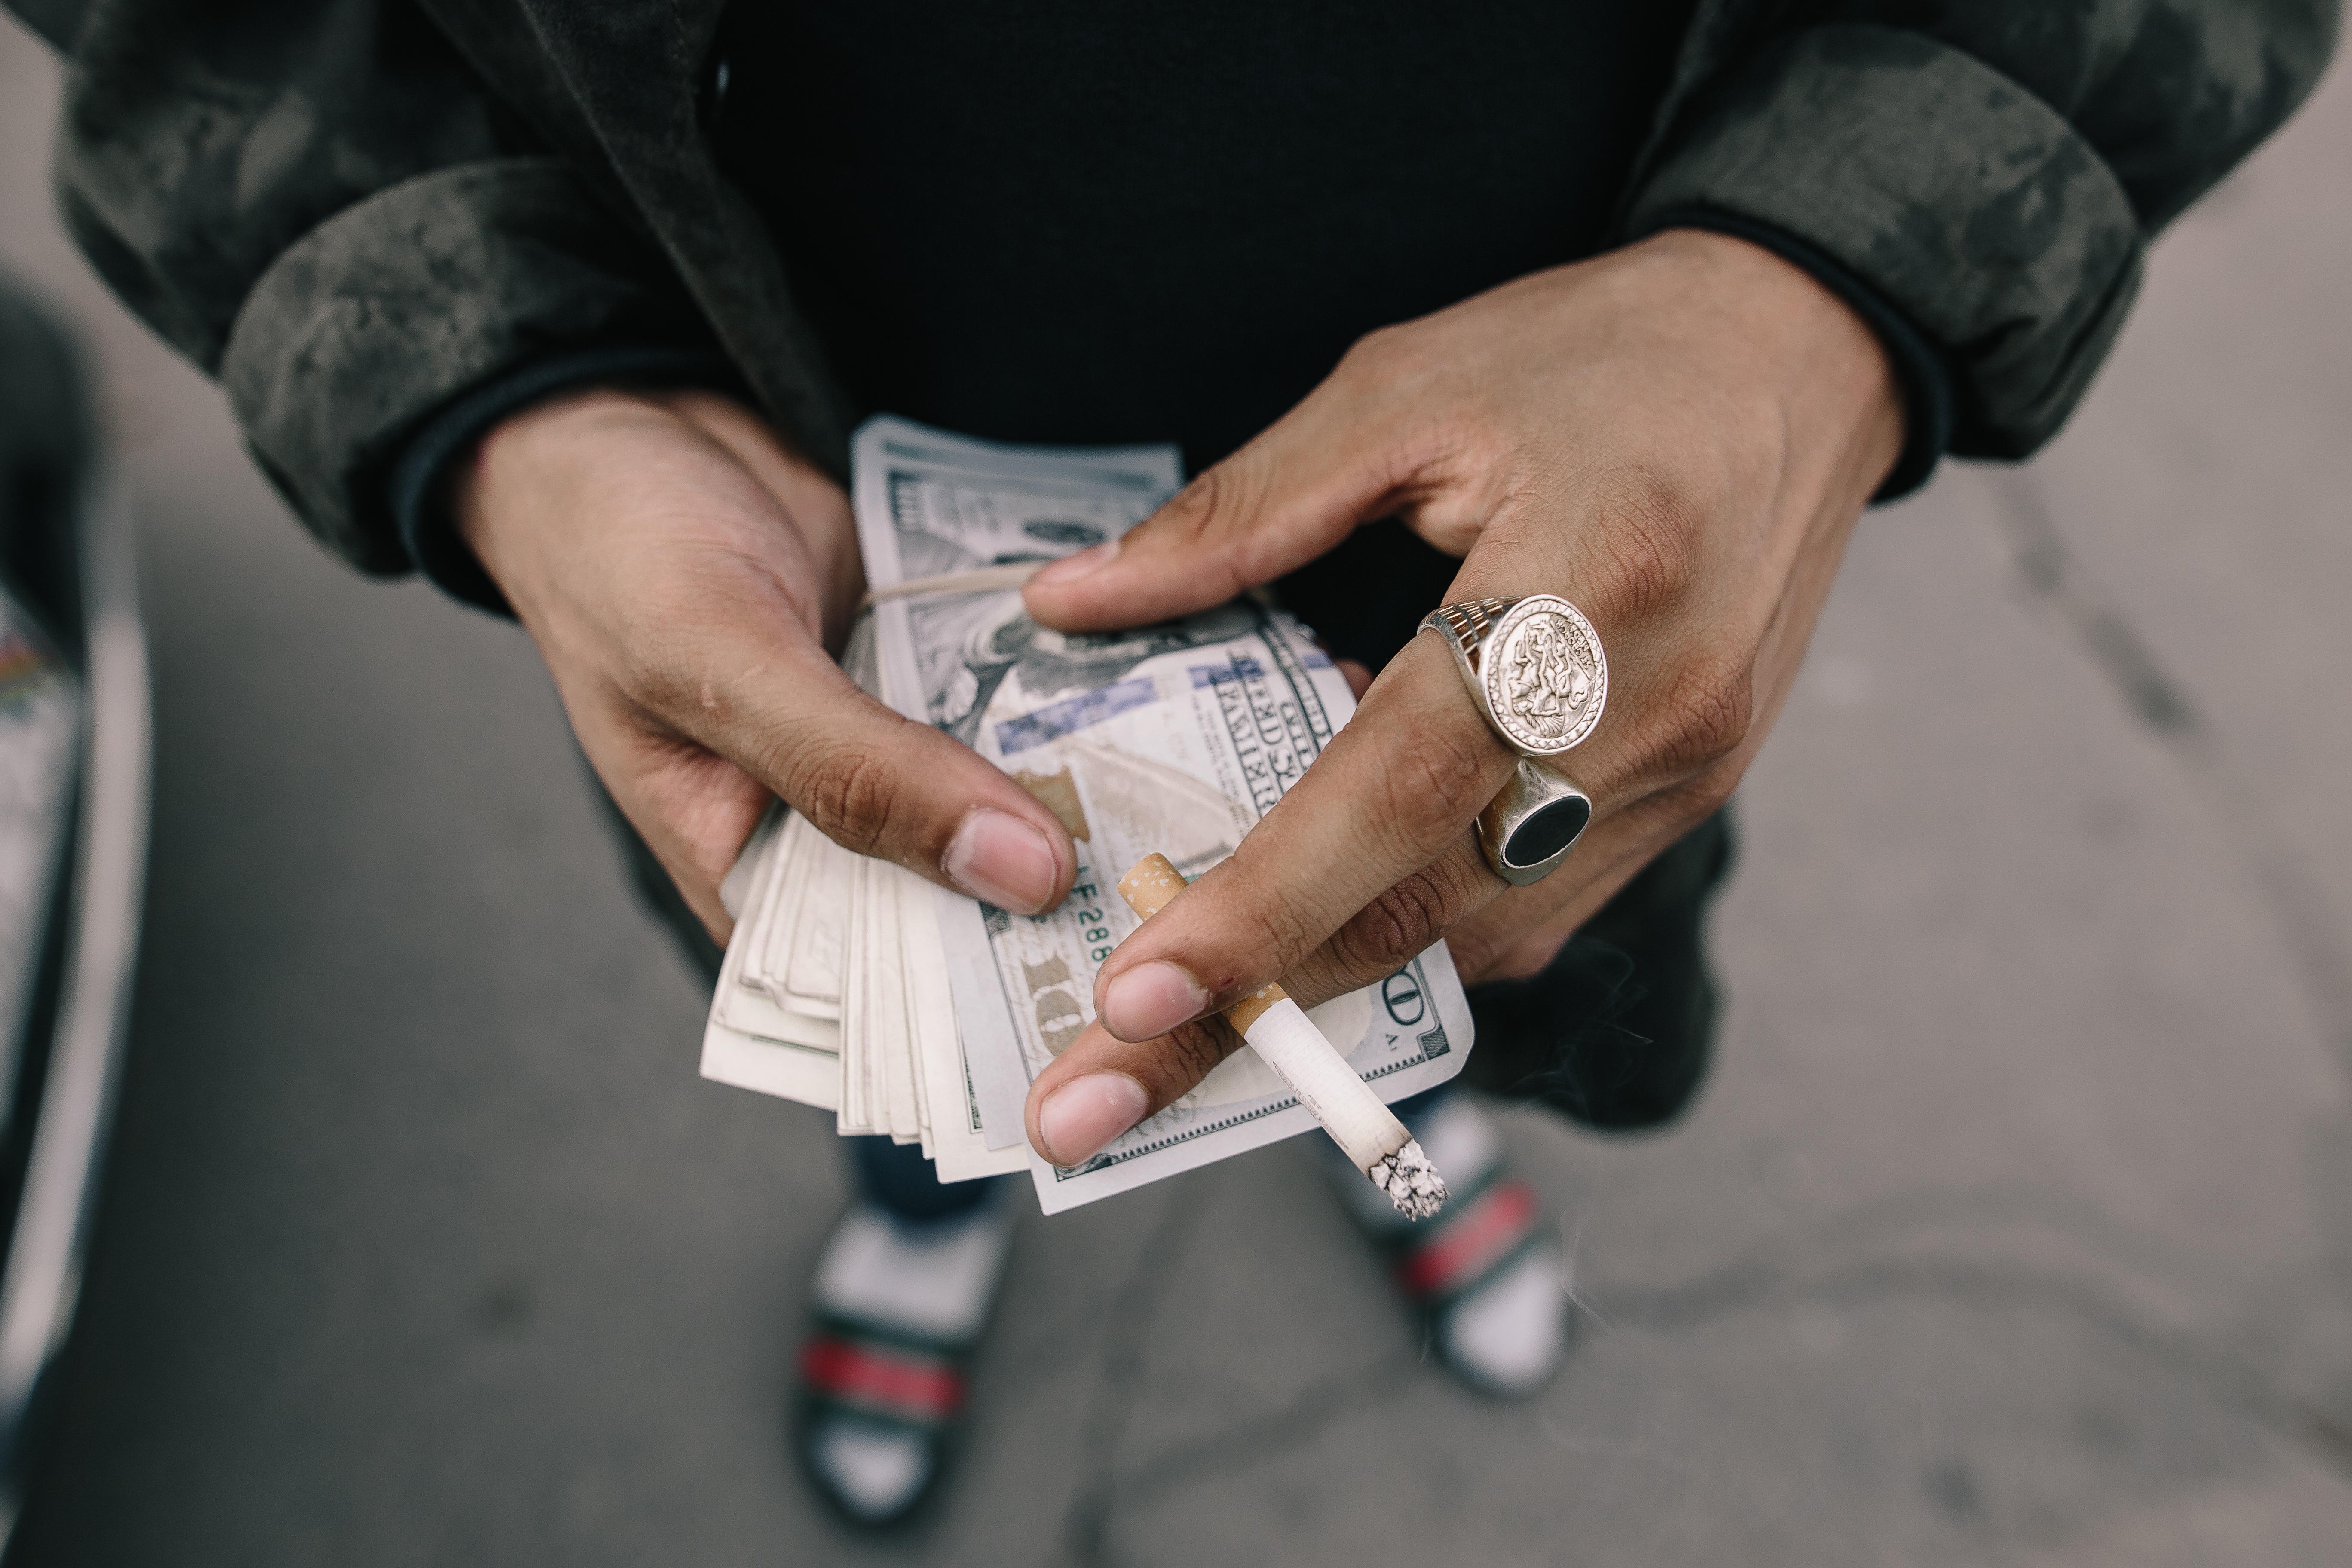
hand, man, money, arm, cigarette, cash, hands